Hércules CF

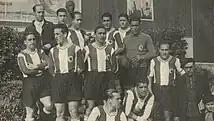
Hércules CF squad in 1936.

Following the dissolution of Natación, Hércules not only adopted its current blue and white colours, but also welcomed its entire entourage, including players, youth academy, and directors, such as Renato Bardín, as well as Natación's fanbase, then the biggest in Alicante, thus soon established itself as the best team in Alicante and achieving its first great triumph on 1 June 1930, when it reached the final of the Spanish Amateur Championship, which ended in a 3–2 loss to Club Gijón. Renato Bardín went on to become the club's treasurer, and when he was faced with the need for a larger football pitch, he convinced his father, Théophile Bardín, to build said stadium on some land he owned located in the Benalúa ravine, next to the Army barrack (currently the Alipark neighborhood). Thus, on 18 September 1932, Estadio Bardín was inaugurated, with the ribbon of the opening ceremony being cut by the mayor of Alicante, and with the stadium's opening match being a friendly against Real Madrid.